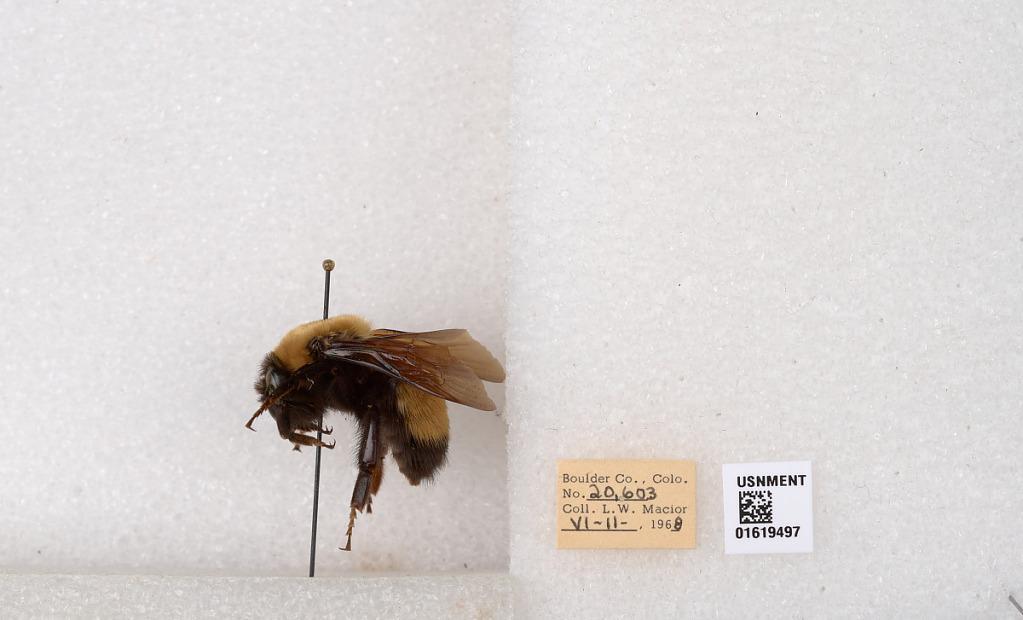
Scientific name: Bombus (Bombus) nevadensis Cresson